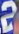
Number: 2